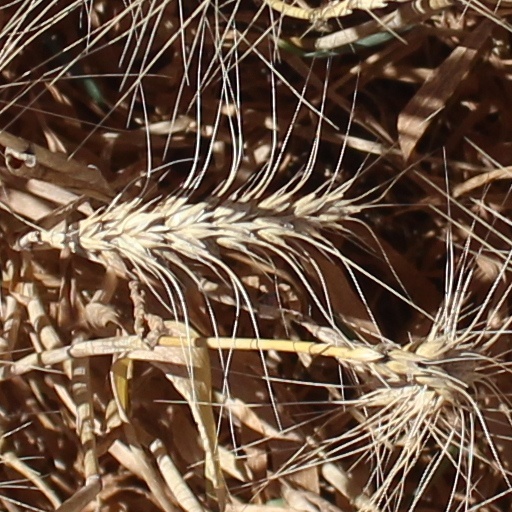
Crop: wheat